Lion Country

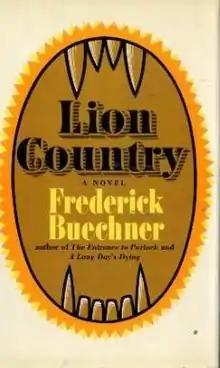
Cover of the first edition

Lion Country is a novel by Frederick Buechner, and the first in the "Book of Bebb" series. "Lion Country" was written in 1971, and was a finalist for the National Book Award for Fiction in 1972.